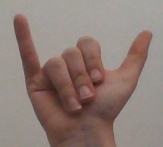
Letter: ya